Jan Matsys

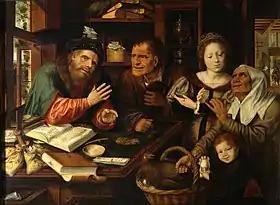
"At the tax office"

It is possible to distinguish three periods in the work of Jan Massys. During the first period before his exile of 1544, he collaborated with and worked in the style of his father. He also completed some works left unfinished at the time of his father's death. The first dated painting from this time is a "St. Jerome in his cell" of 1537, which is completely in his father's style.